Benha University

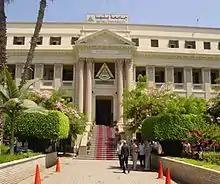
Campus

Benha University is an Egyptian government university in the city of Benha, the capital of Al Qalyubiyah Governorate.